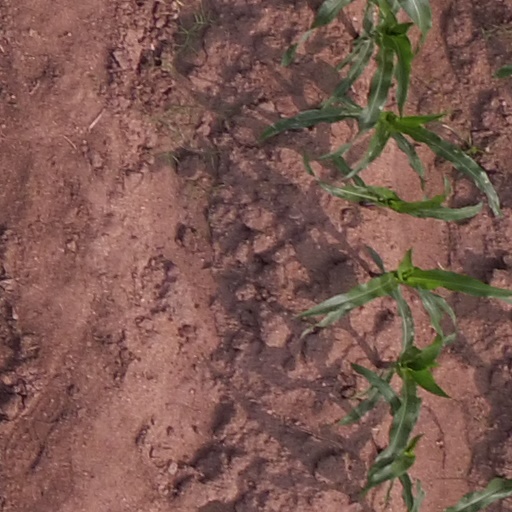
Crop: maize; corn